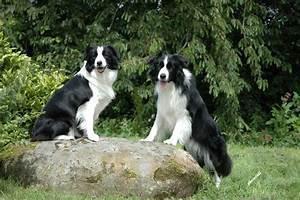
dog